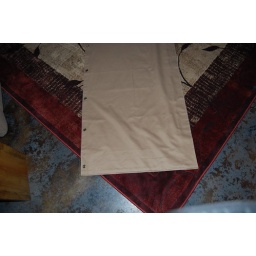
My new curtains. I made these with Mom's help. They fit the windows above my doors perfectly.